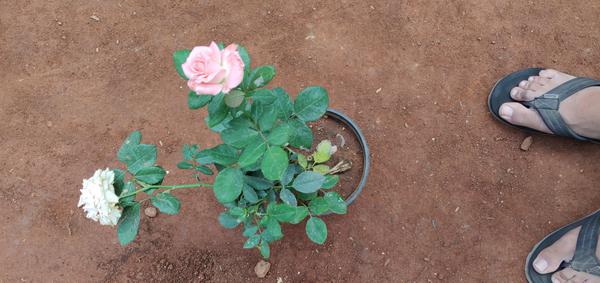
Plant: Rose